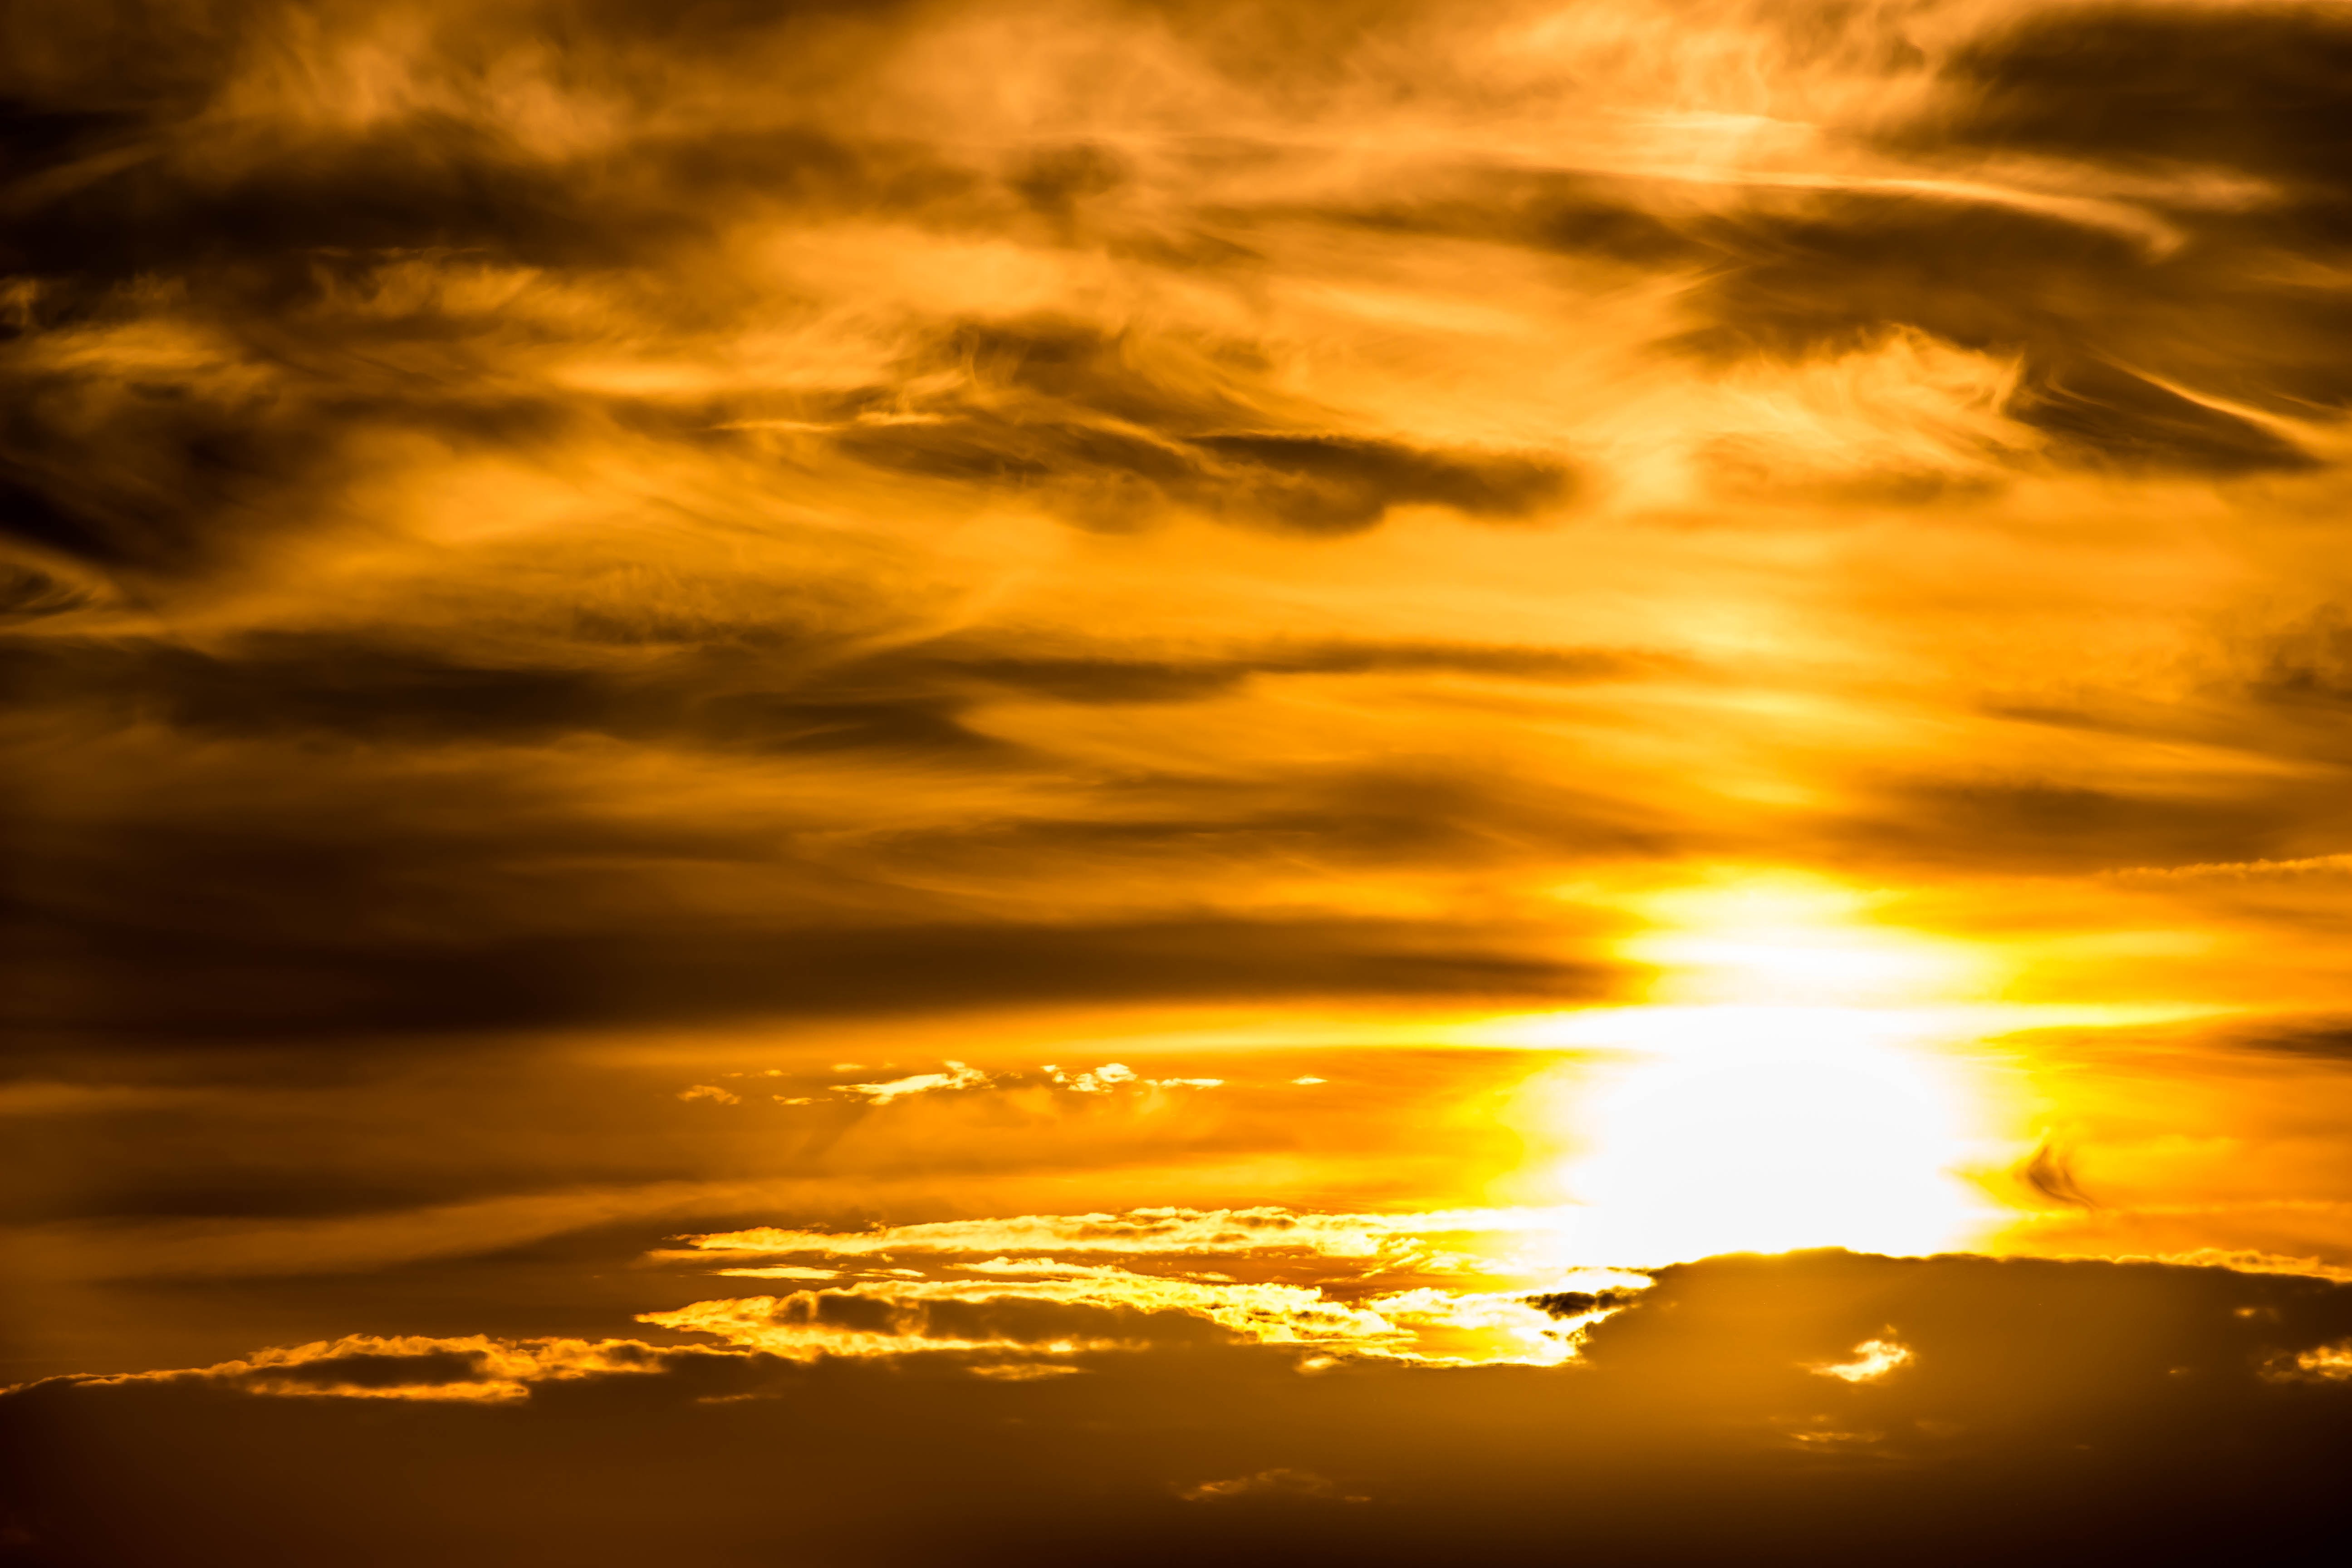
nature, horizon, light, cloud, sky, sun, sunrise, sunset, sunlight, morning, dawn, atmosphere, dusk, evening, reflection, romance, clouds, bright, mood, abendstimmung, atmospheric, afterglow, evening sky, setting sun, dark clouds, red sky at morning